1937 South American Championship

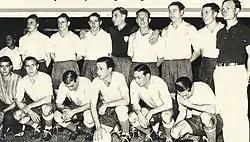
The Argentina squad

The fourteenth edition of the South American Championship of football was held in Buenos Aires, Argentina from 27 December 1936 to 1 February 1937.